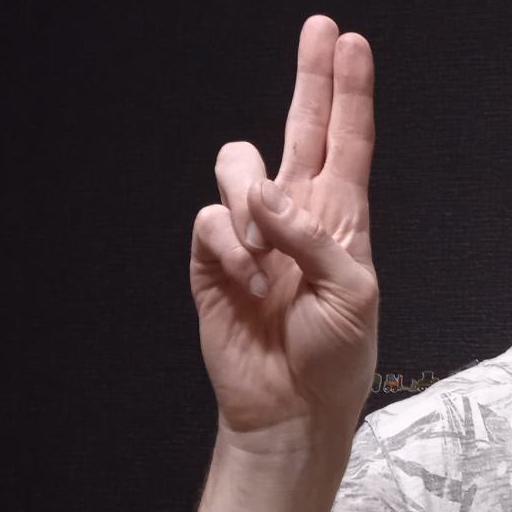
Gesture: two_up